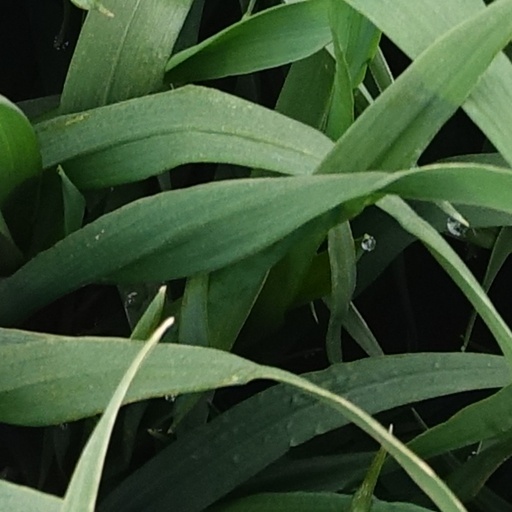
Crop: wheat